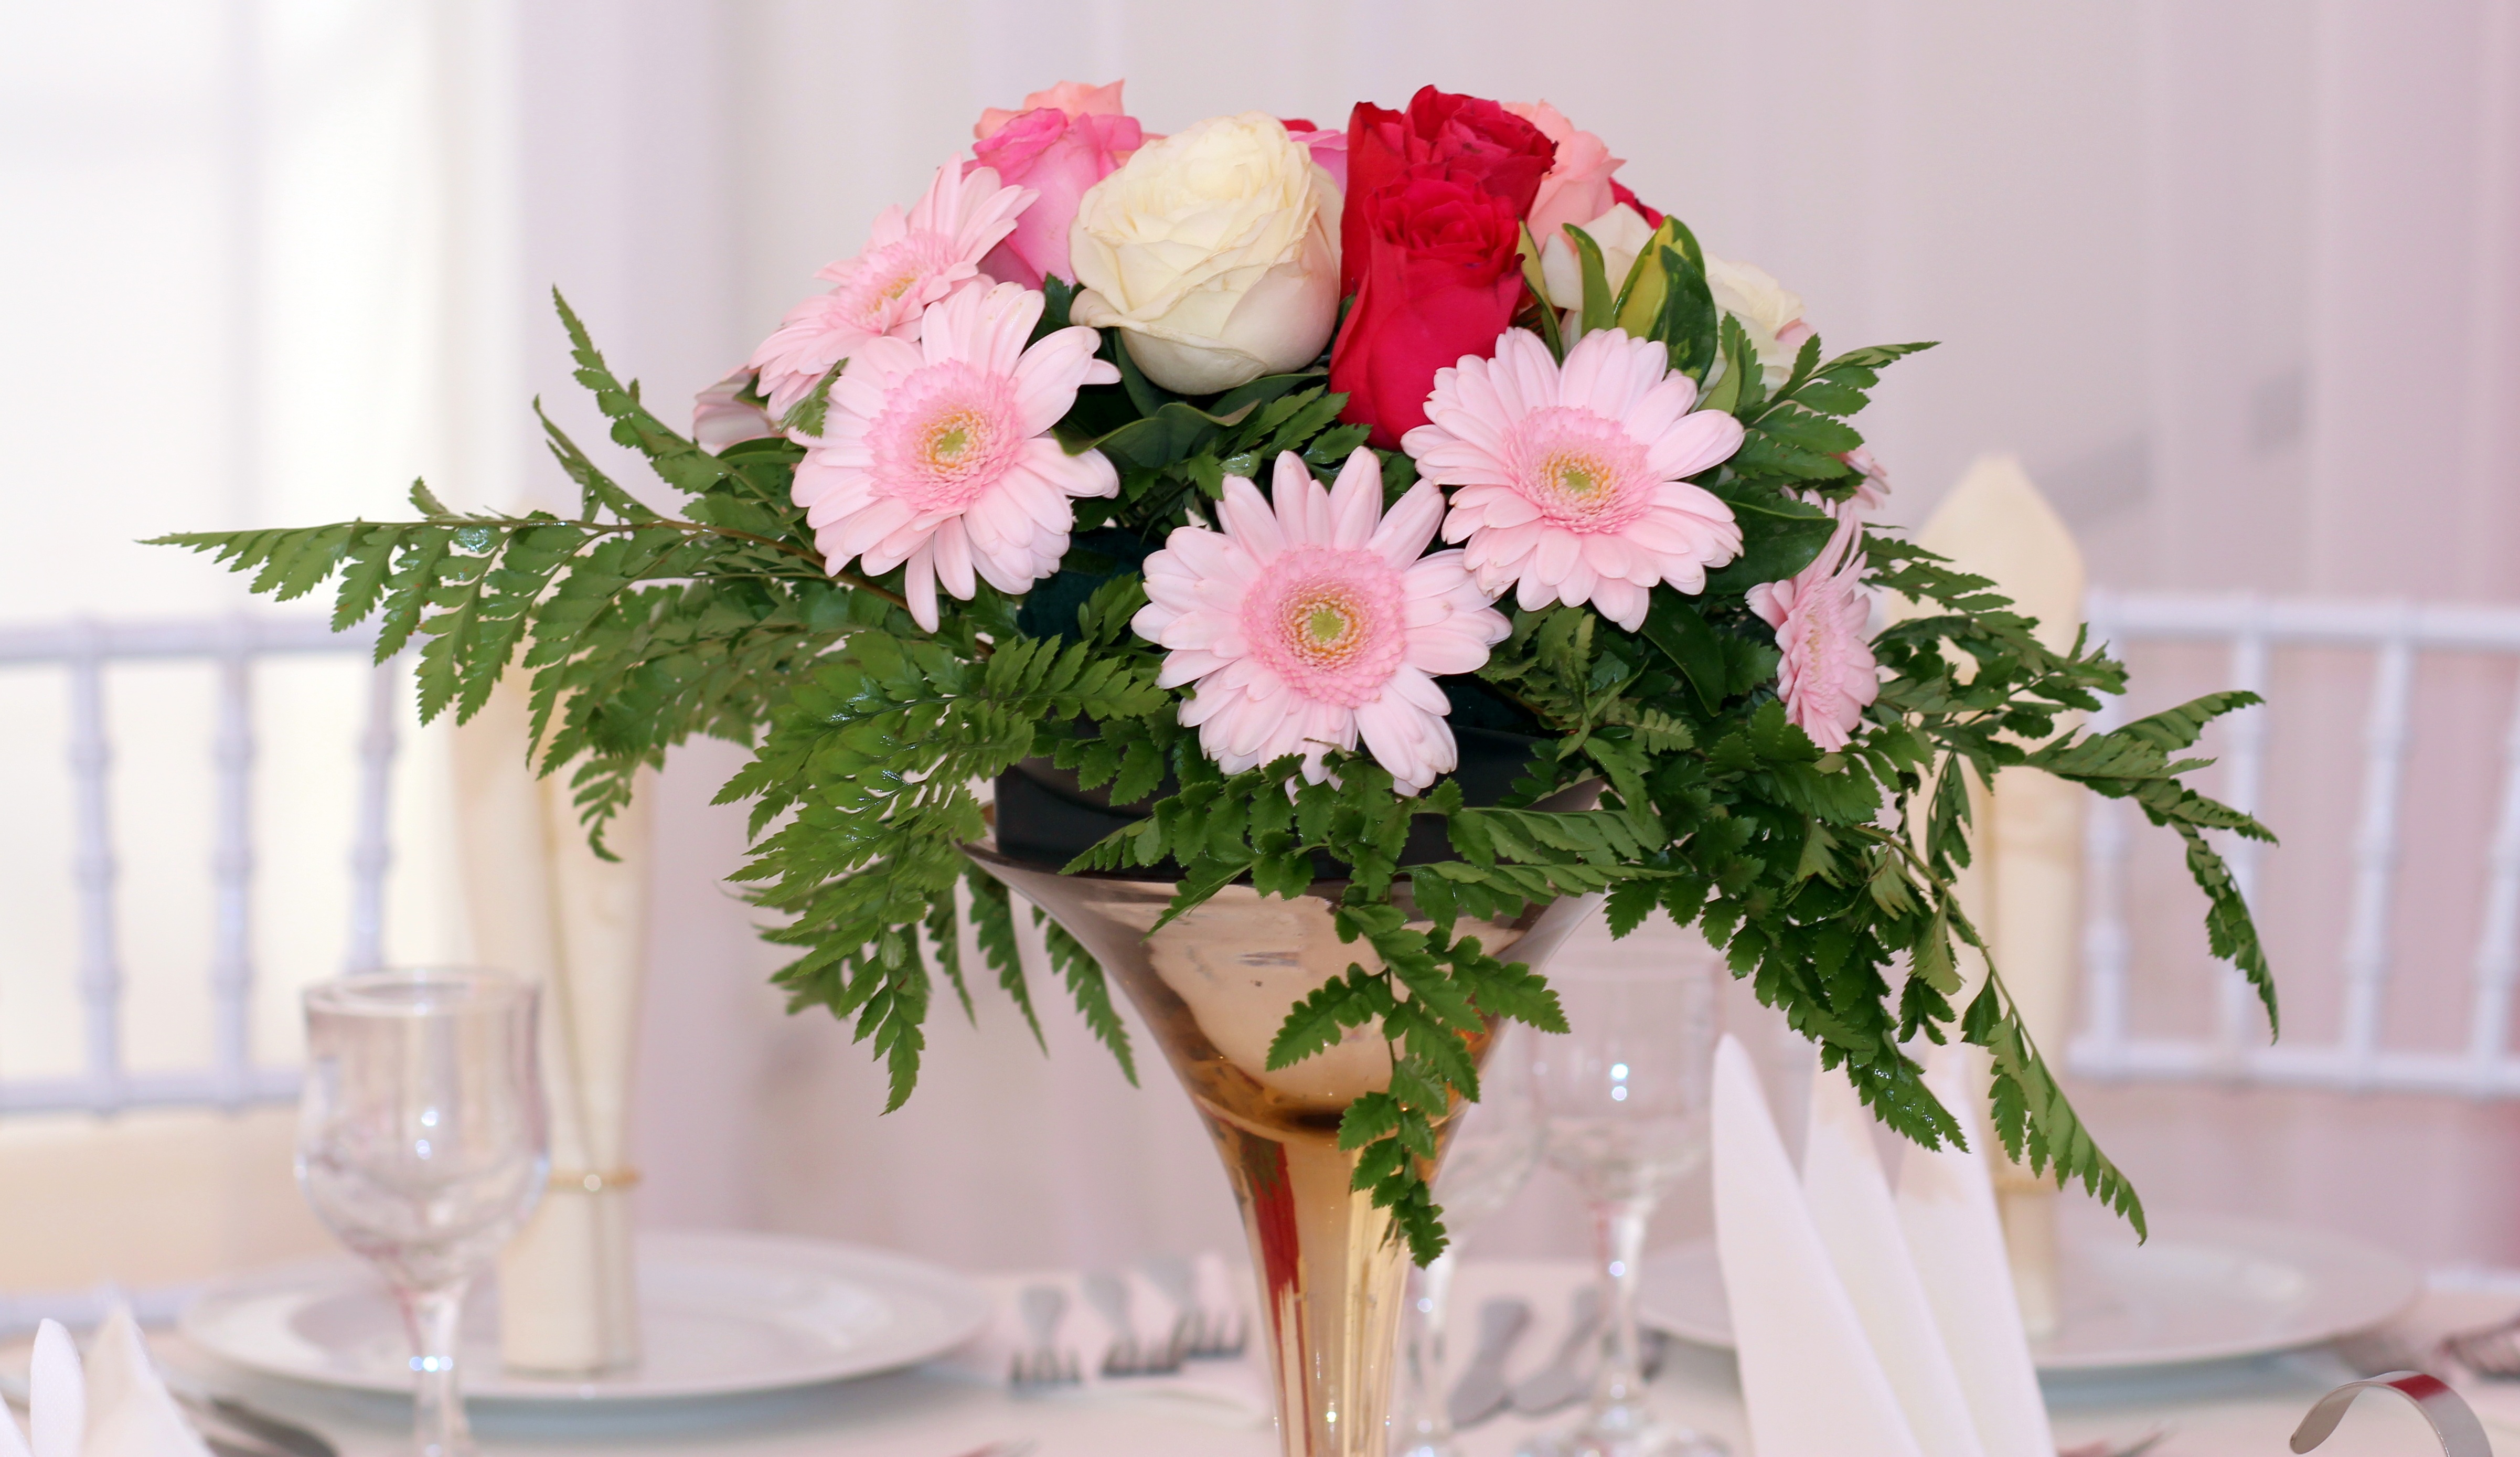
table, plant, flower, petal, bouquet, decoration, pink, flowers, elegant, event, floristry, flowering plant, flower bouquet, cut flowers, floral design, centrepiece, land plant, flower arranging